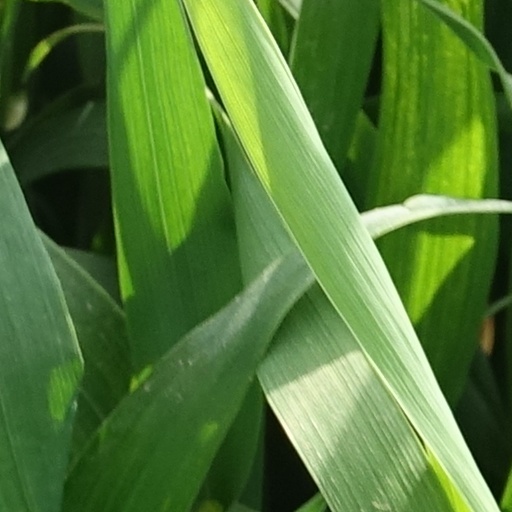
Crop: wheat